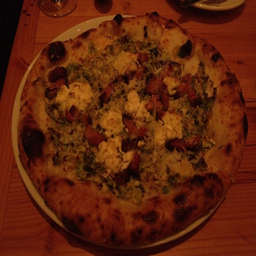
A whole pizza with toppings in a plate on a table.
Pizza with interesting appetizing toppings with grease on table.
a pizza with a lot of different  toppings on it
A pizza on top of a pan sitting on a table.
a pizza on a plate resting on a table